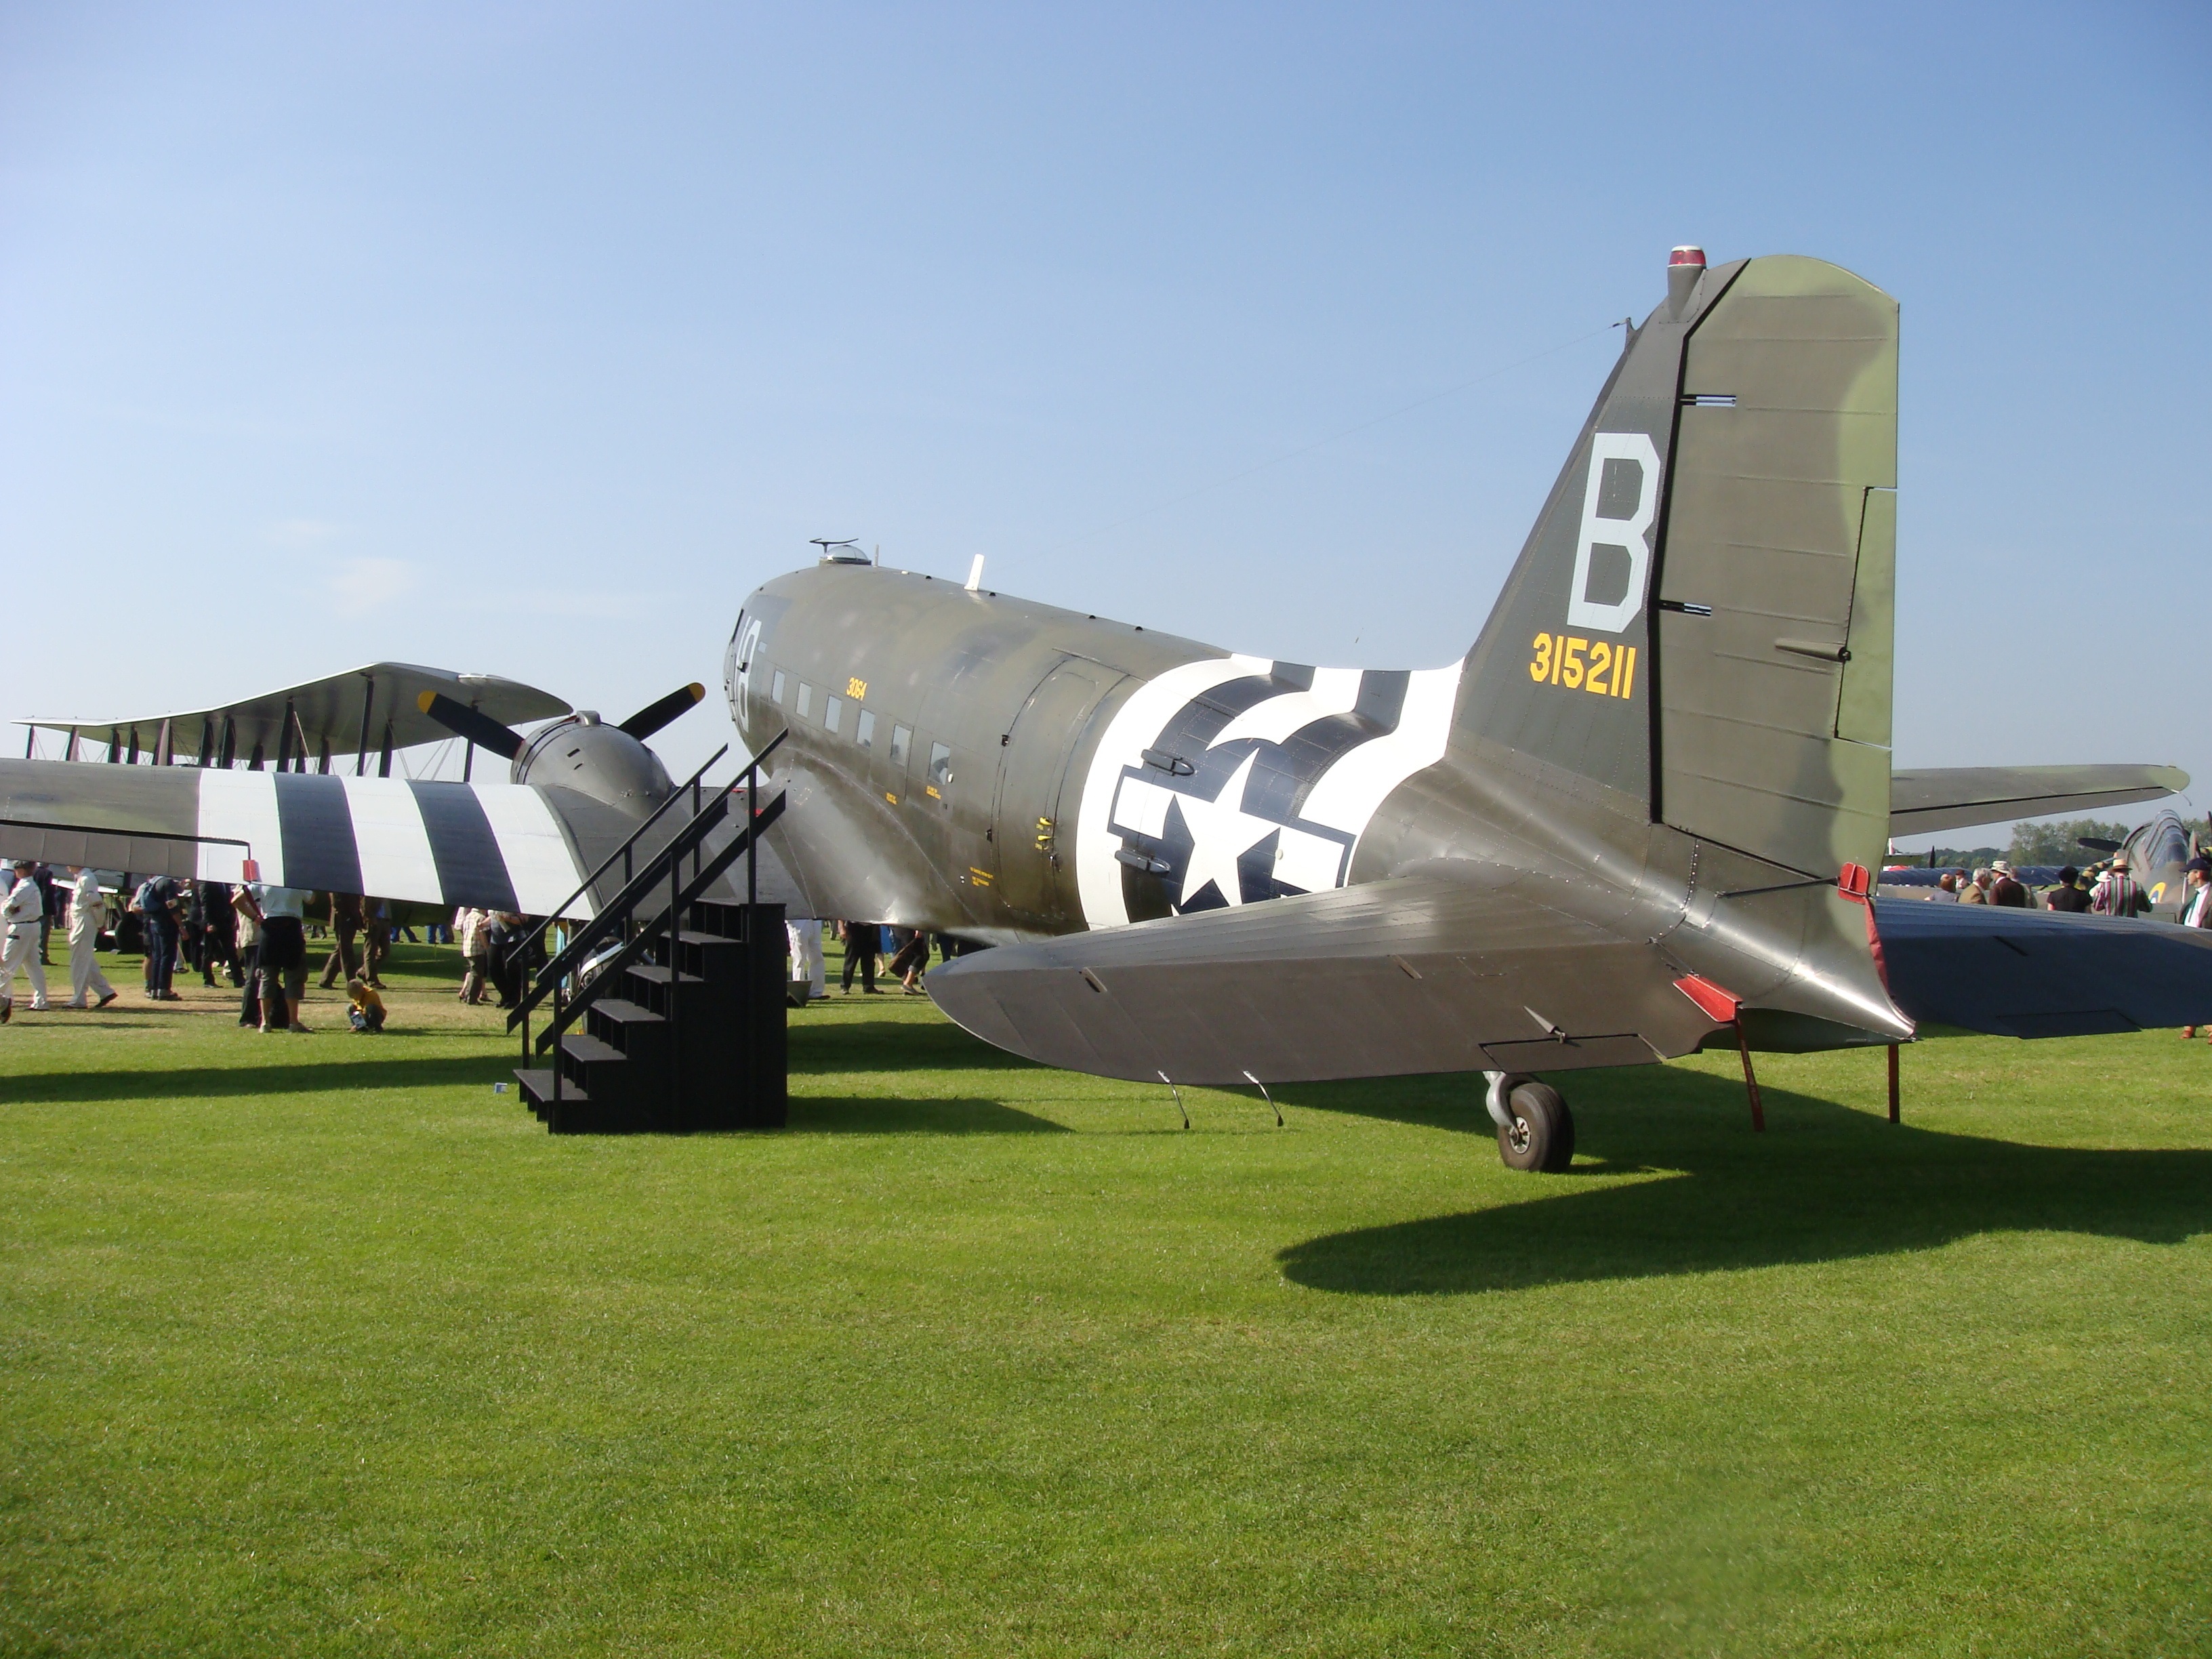
vintage, retro, fly, airplane, aircraft, vehicle, aviation, war, aeroplane, airliner, ww2, bomber, air force, fighter aircraft, military aircraft, atmosphere of earth, narrow body aircraft, aircraft engine, propeller driven aircraft, military transport aircraft, north american t 6 texan, boeing b 17 flying fortress, republic p 47 thunderbolt, beechcraft model 18, douglas c 47 skytrain, douglas sbd dauntless